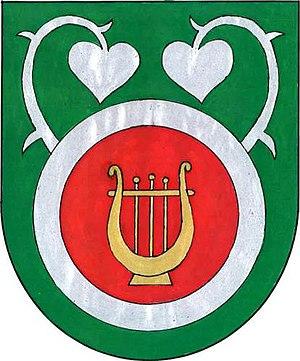
Vysoká u Příbramě est une commune du district de Příbram, dans la région de Bohême-Centrale, en République tchèque. Sa population s'élevait à 349 habitants en 2020.